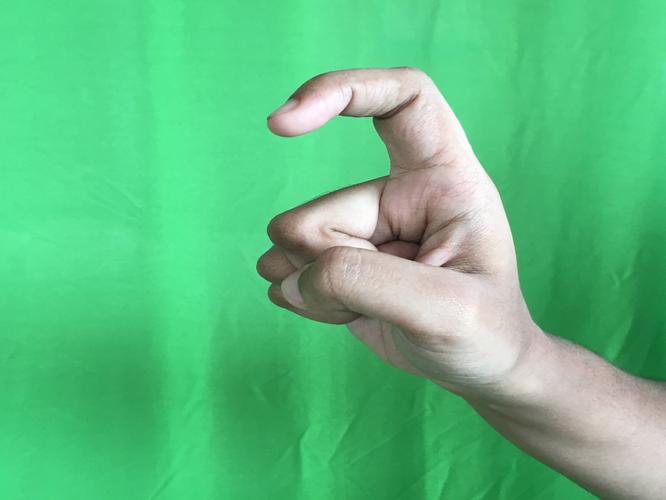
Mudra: Tamarachudam
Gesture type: single_hand